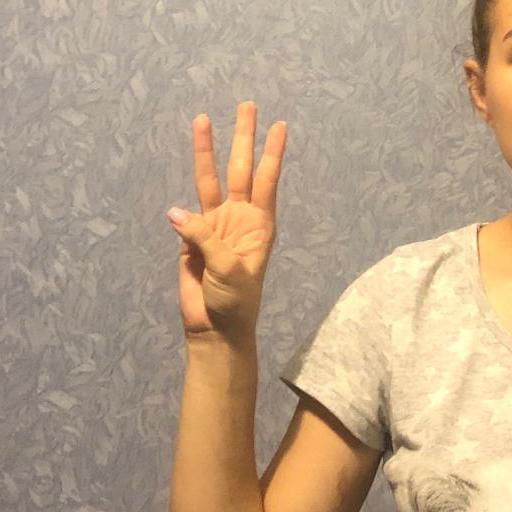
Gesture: three